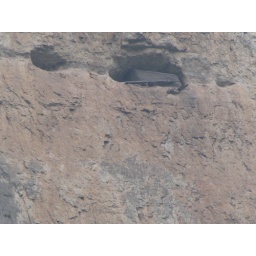
Hanging coffin in the rock face of the Daning River (Little Three Gorges)